Daniel Winnik

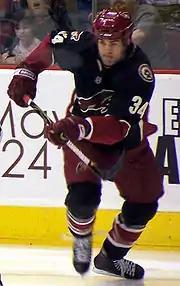
Winnik with the Phoenix Coyotes in 2009.

After a promising start to his NHL career, Dan suffered a sophomore slump in 2008–09, scoring just 7 points in 49 games. Seldom used as a reserve forward,d he was assigned to San Antonio on a 5-game conditioning stint on January 1, 2009. He was then re-signed to an arbitrated one-year contract on July 24, 2009. Winnik quickly rebounded in the following 2009–10 season, regaining a checking line role and finding his scoring touch, tying his career high with 15 assists. As part of a resurgent Coyotes team he made his playoff debut appearing scoreless in 7 games against the Detroit Red Wings.